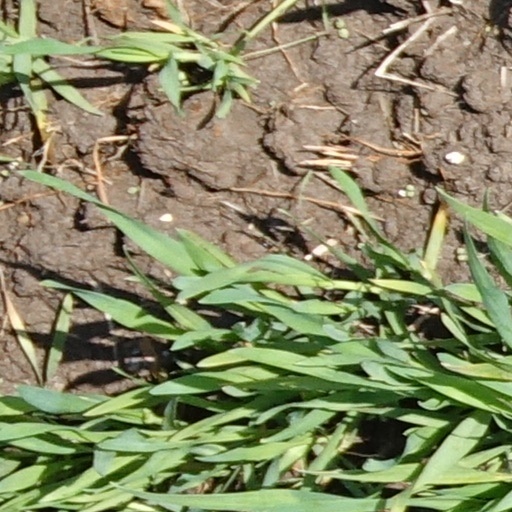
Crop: wheat